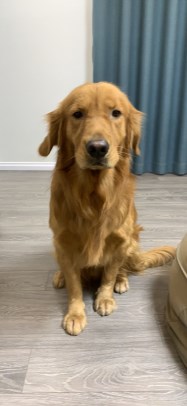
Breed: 5355-n000126-golden_retriever